Copa Dinastías (2019)

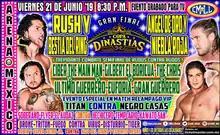
The poster for the finals of the tournament

"Copa Dinastías" (2019) (Spanish for "The Dynasties Cup) is a professional wrestling held by the Mexican professional wrestling company Consejo Mundial de Lucha Libre (CMLL) from June 7 through June 21, 2019. For the tournament, eight tag teams competed in a single elimination tournament, with the preliminary rounds taking place on June 7 and 14, with the final match on June 21. All teams were made up of family members.